Simi Valley, California

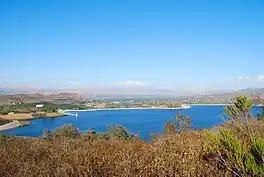
View of Bard Lake from the Sunset Hills Trail

Simi Valley station is used by Amtrak and Metrolink on the railroad's Ventura County Line, after the line was purchased from the Southern Pacific Transportation Company. The station is located at 5050 Los Angeles Avenue, west of Stearns Street. Simi Valley Transit buses stop on Los Angeles Avenue in front of the station. There are connections from Simi Valley north to Santa Barbara and San Luis Obispo, and south to Los Angeles, Orange, and San Diego Counties.